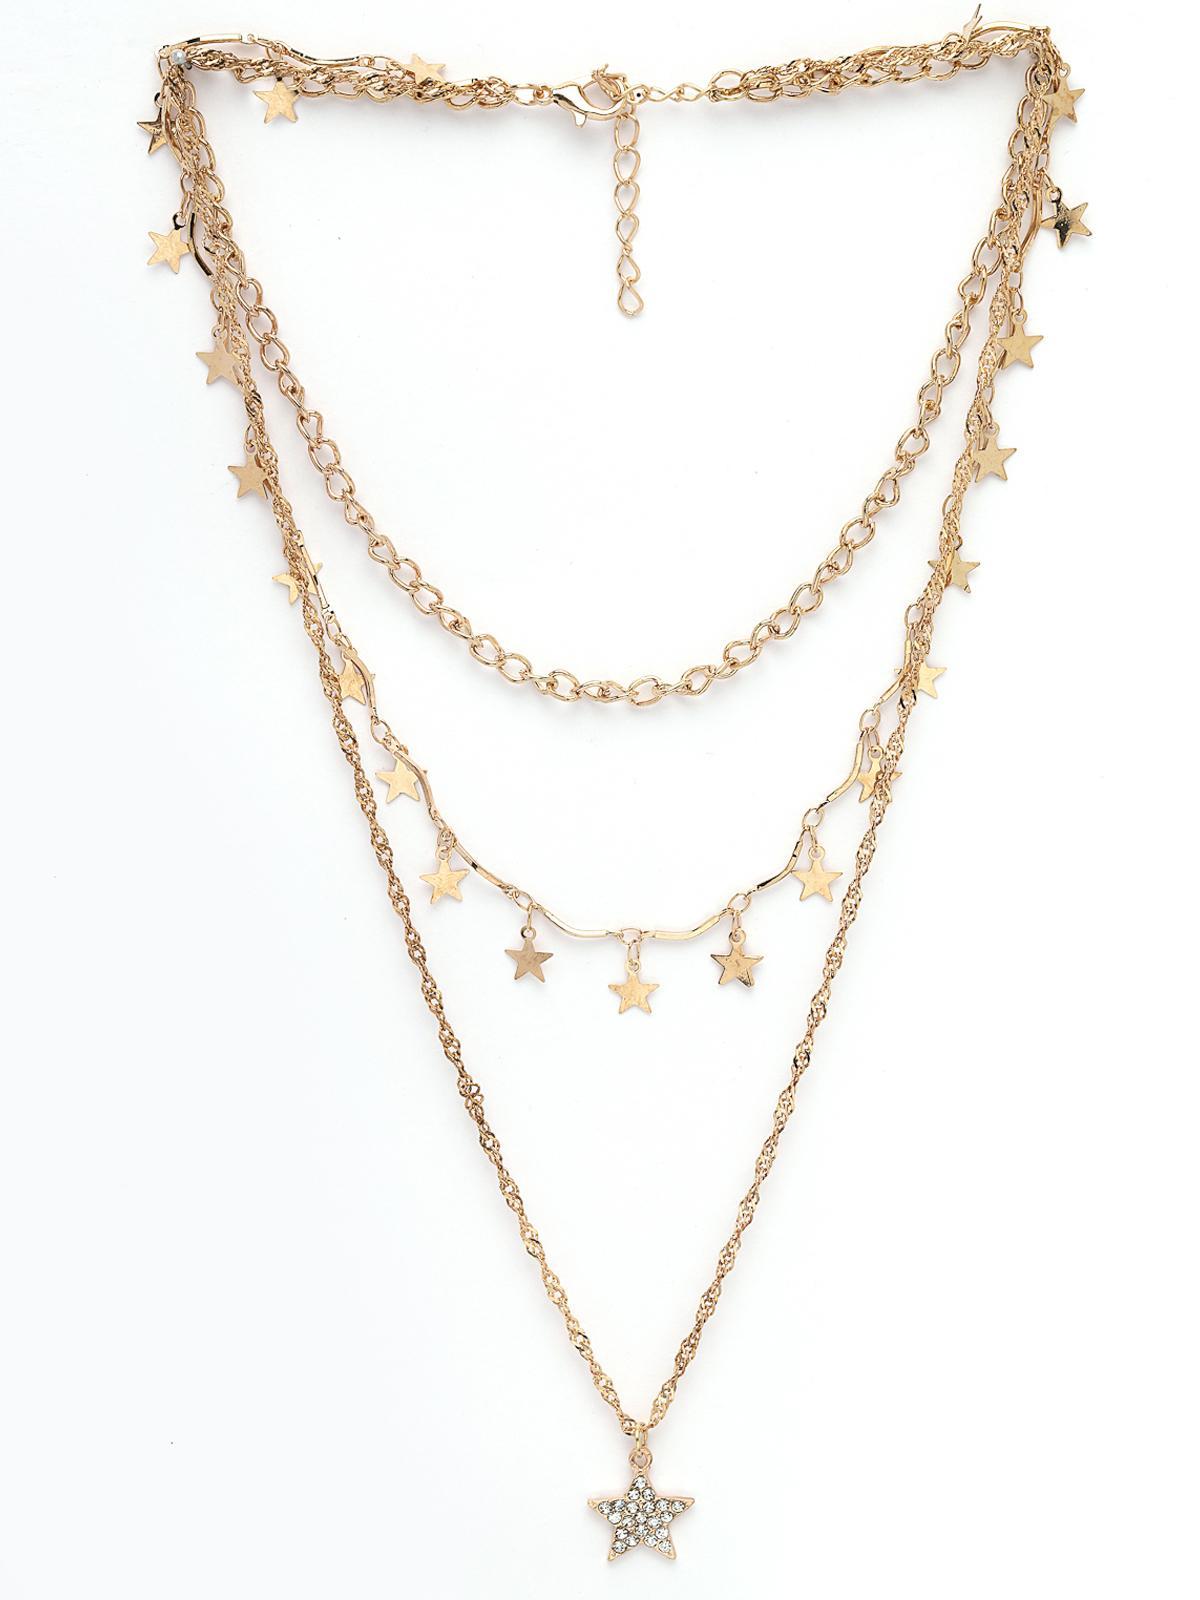
Scintillare by Sukkhi Unique Designer AD Stones Star Shaped Multilayered Pendant Necklace for Women & Girls |Birthday Gift for Girls And Women Anniversary Gift for Wife| Gifts Collection|N106789
Type: Necklaces & Pendants
Brand: Scintillare by Sukkhi
Price: Rs. 282
 Elevate your style with Scintillare by Sukkhi's Unique Designer AD Stones Star-Shaped Multilayered Pendant Necklace. Ideal for women and girls, it's a perfect birthday or anniversary gift. The unique design features a star-shaped pendant adorned with dazzling AD stones on multiple layers, adding a touch of celestial elegance to any ensemble. Elevate your look with this stunning necklace, a unique and chic addition to your collection. Scintillare by Sukkhi offers a thoughtfully crafted choice from their Gifts Collection, ensuring every occasion is celebrated with grace and enduring style.Disclaimer:There may be slight variation in shade and colour due to photographic effects and monitor settings
Included: 1 Necklace